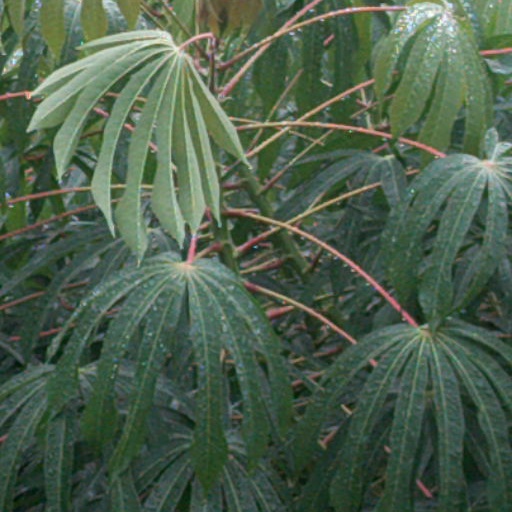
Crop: cassava